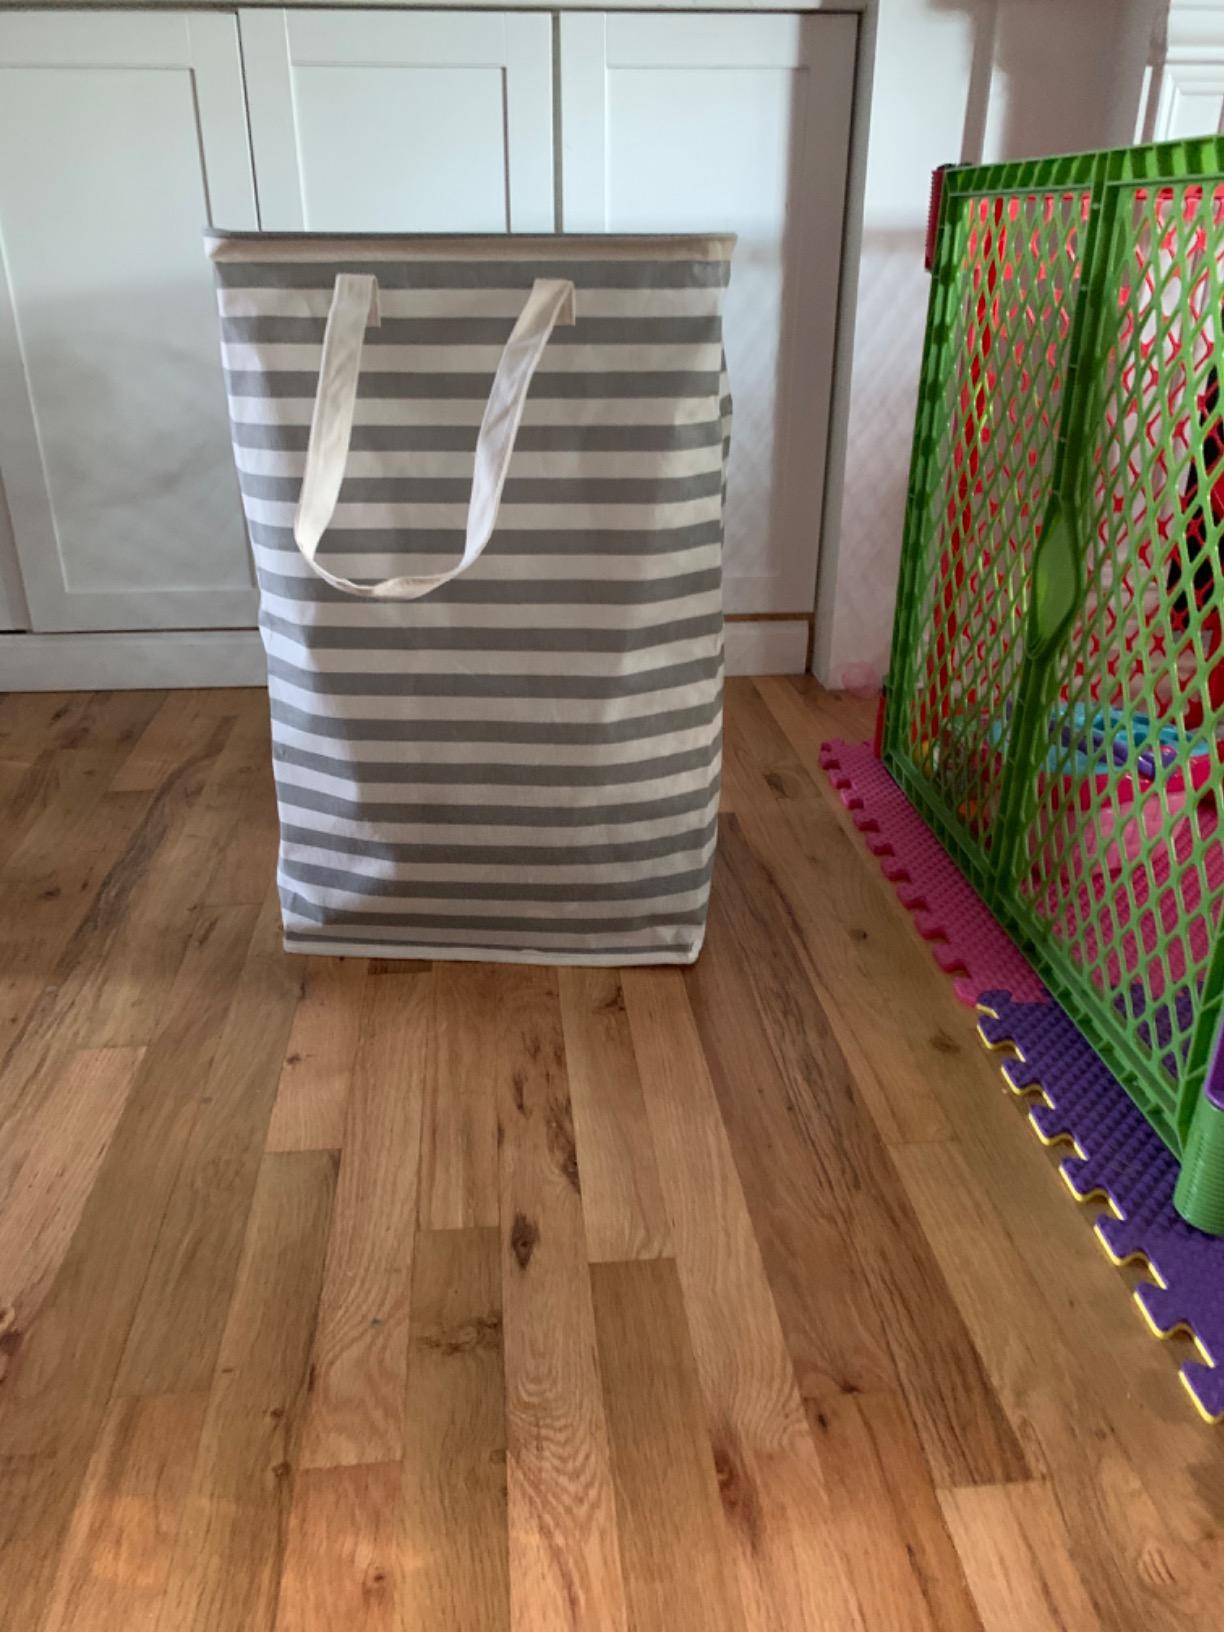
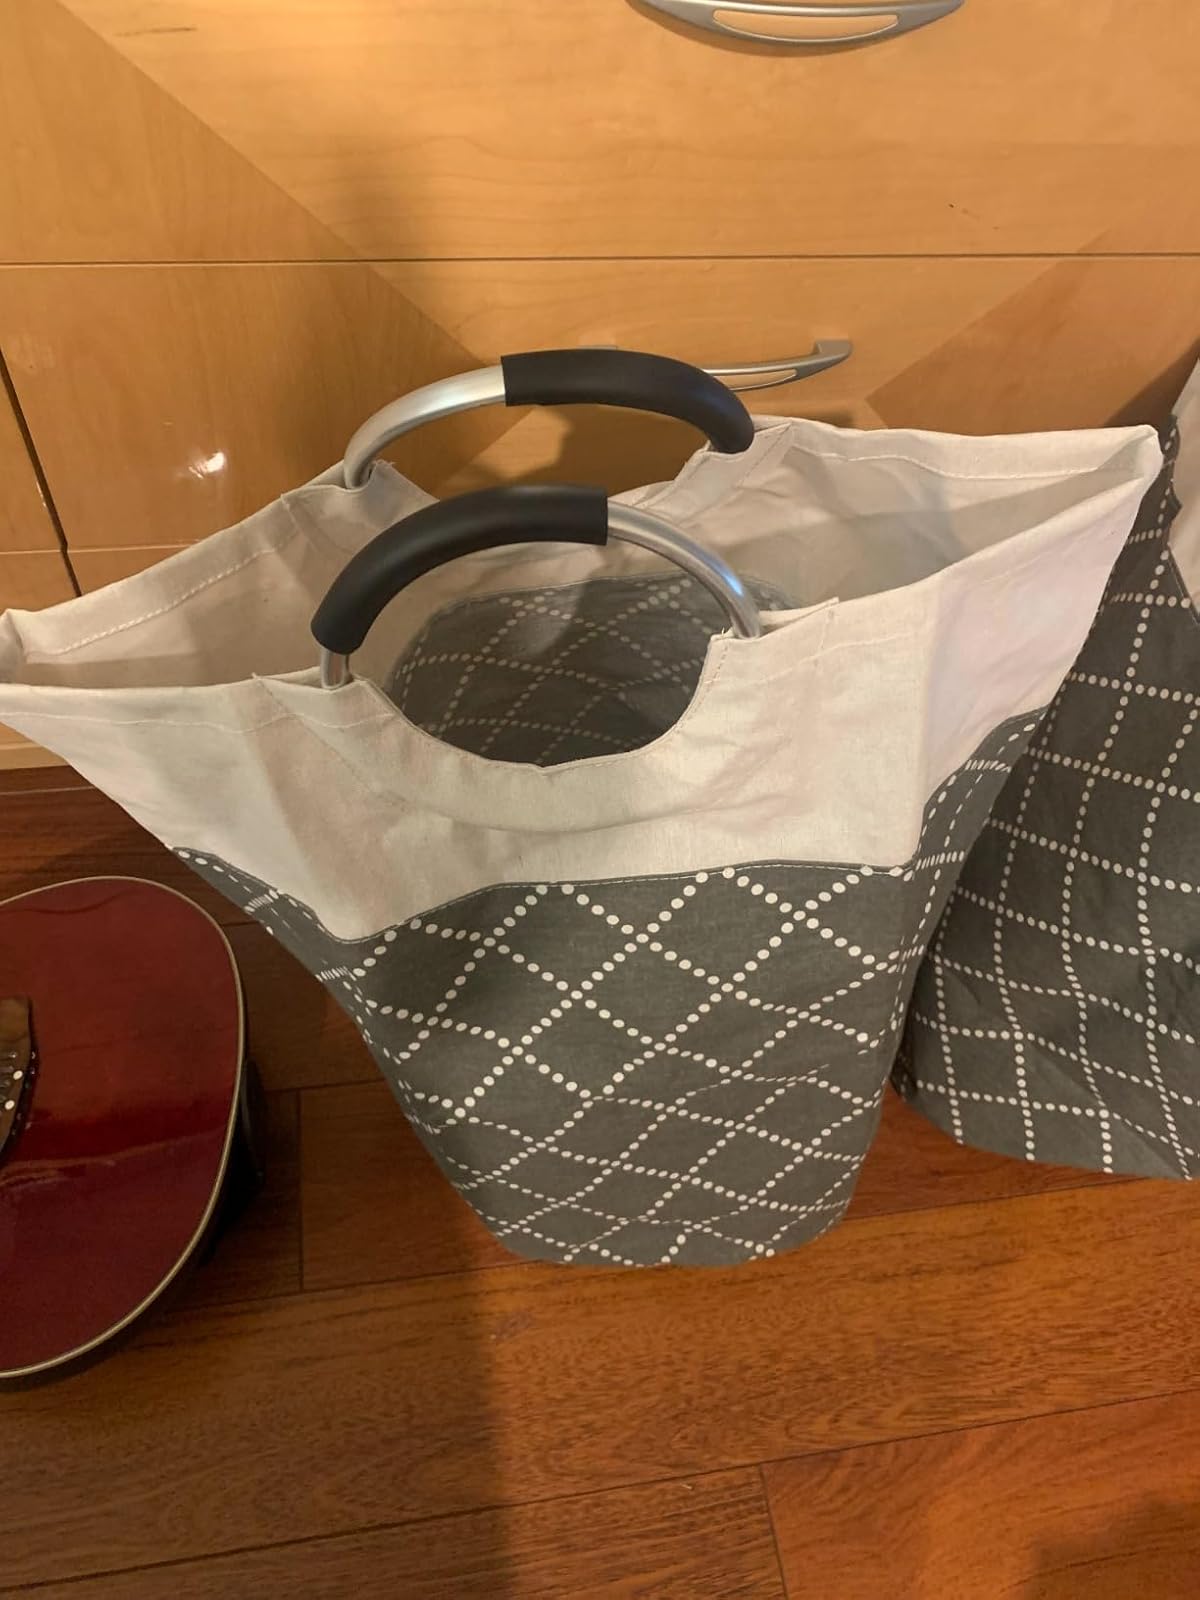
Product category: items_hamper
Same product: no